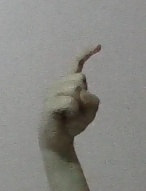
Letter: ra